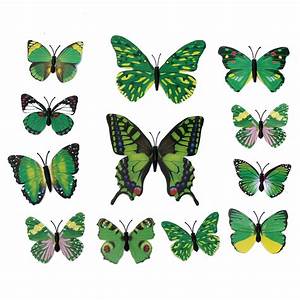
Label: butterfly